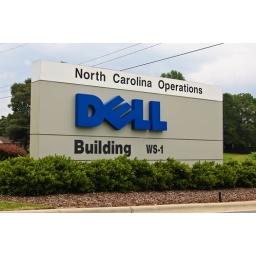
This is the sign out side the Dell plant where I work. It will be gone when the plant close in Jan.